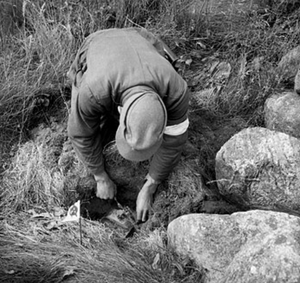
Le travail forcé des Allemands après la Seconde Guerre mondiale fait référence à l'utilisation par les Alliés de civils allemands et soldats capturés pour les travaux forcés durant les années suivant la Seconde Guerre mondiale.